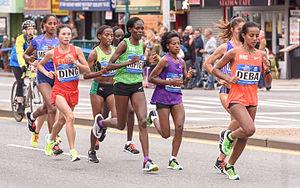
Le Marathon de New York de 2015 est la 45ᵉ édition du Marathon de New York aux États-Unis qui a lieu le dimanche 1ᵉʳ novembre 2015. C'est le sixième et dernier des World Marathon Majors à avoir lieu en 2015.